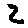
Label: 2